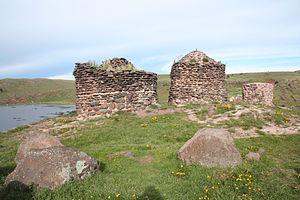
Une chullpa est une tour funéraire dans certaines civilisations pré-incas. La plupart sont construites en adobe ou en pierre, pour des personnages de rang social élevé. En fonction de sa région de construction et de la culture qui l'a édifiée, une chullpa peut prendre la forme d'une tour circulaire, carrée ou rectangulaire.